Mersin Province

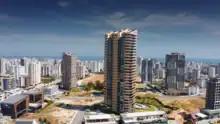
Mersin from the sky

In antiquity, this coast was part of Cilicia, named for a Phoenician or Assyrian prince that had settled here. Trade from Syria and Mesopotamia over the mountains to central Anatolia passed through here, through the Cilician Gates. The geographer Strabo, described the region as being divided into "Rugged Cilicia" ("Cilicia Trachea", Κιλικία Τραχεία in Greek) and "Flat Cilicia" ("Cilicia Pedias", Κιλικία Πεδιάς). The capital of both sections of Cilicia was Tarsus and Mersin was its seaport. The Seljuks later captured it from the Byzantines and it then came under the Crusaders then the Seljuks again and finally the Ottomans captured it and it remained part of the Ottoman Empire until 1922.